Wilhelm Troszel

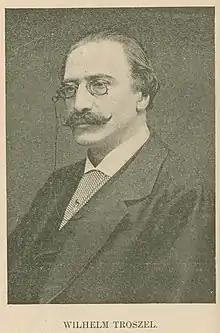
Wilhelm Troszel

Wilhelm Troszel (26 August 1823 - 2 March 1887) was a Polish composer and operatic bass. Born in Warsaw, he was the son of composer and piano maker Wilhelm Troschel. Toszel studied vocal techniques with August Freyer. He made his stage debut at the Grand Theatre, Warsaw on 17 April 1843. At that theatre he notably created the role of Zbigniew in the world premiere of Stanisław Moniuszko's "The Haunted Manor" at the Grand Theatre, Warsaw in 1865.